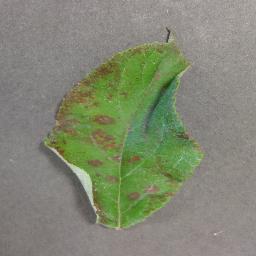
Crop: apple
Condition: cedar_rust